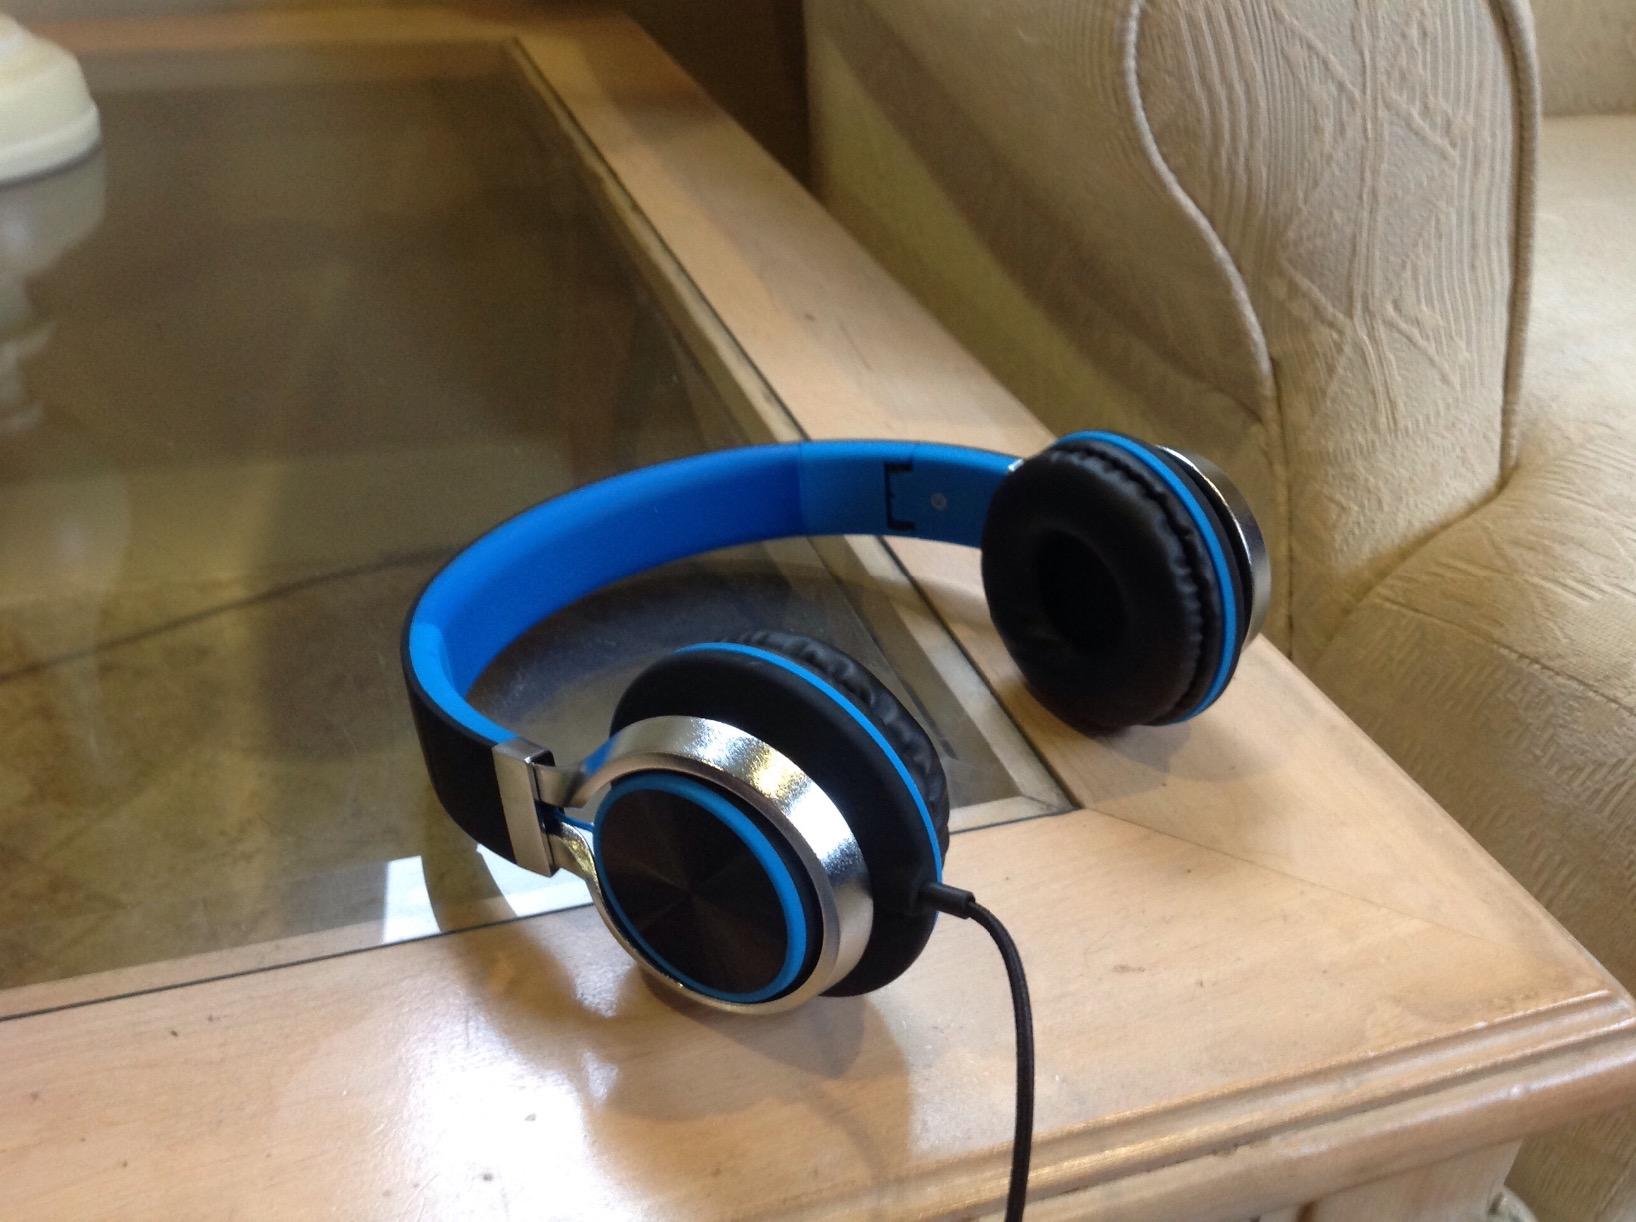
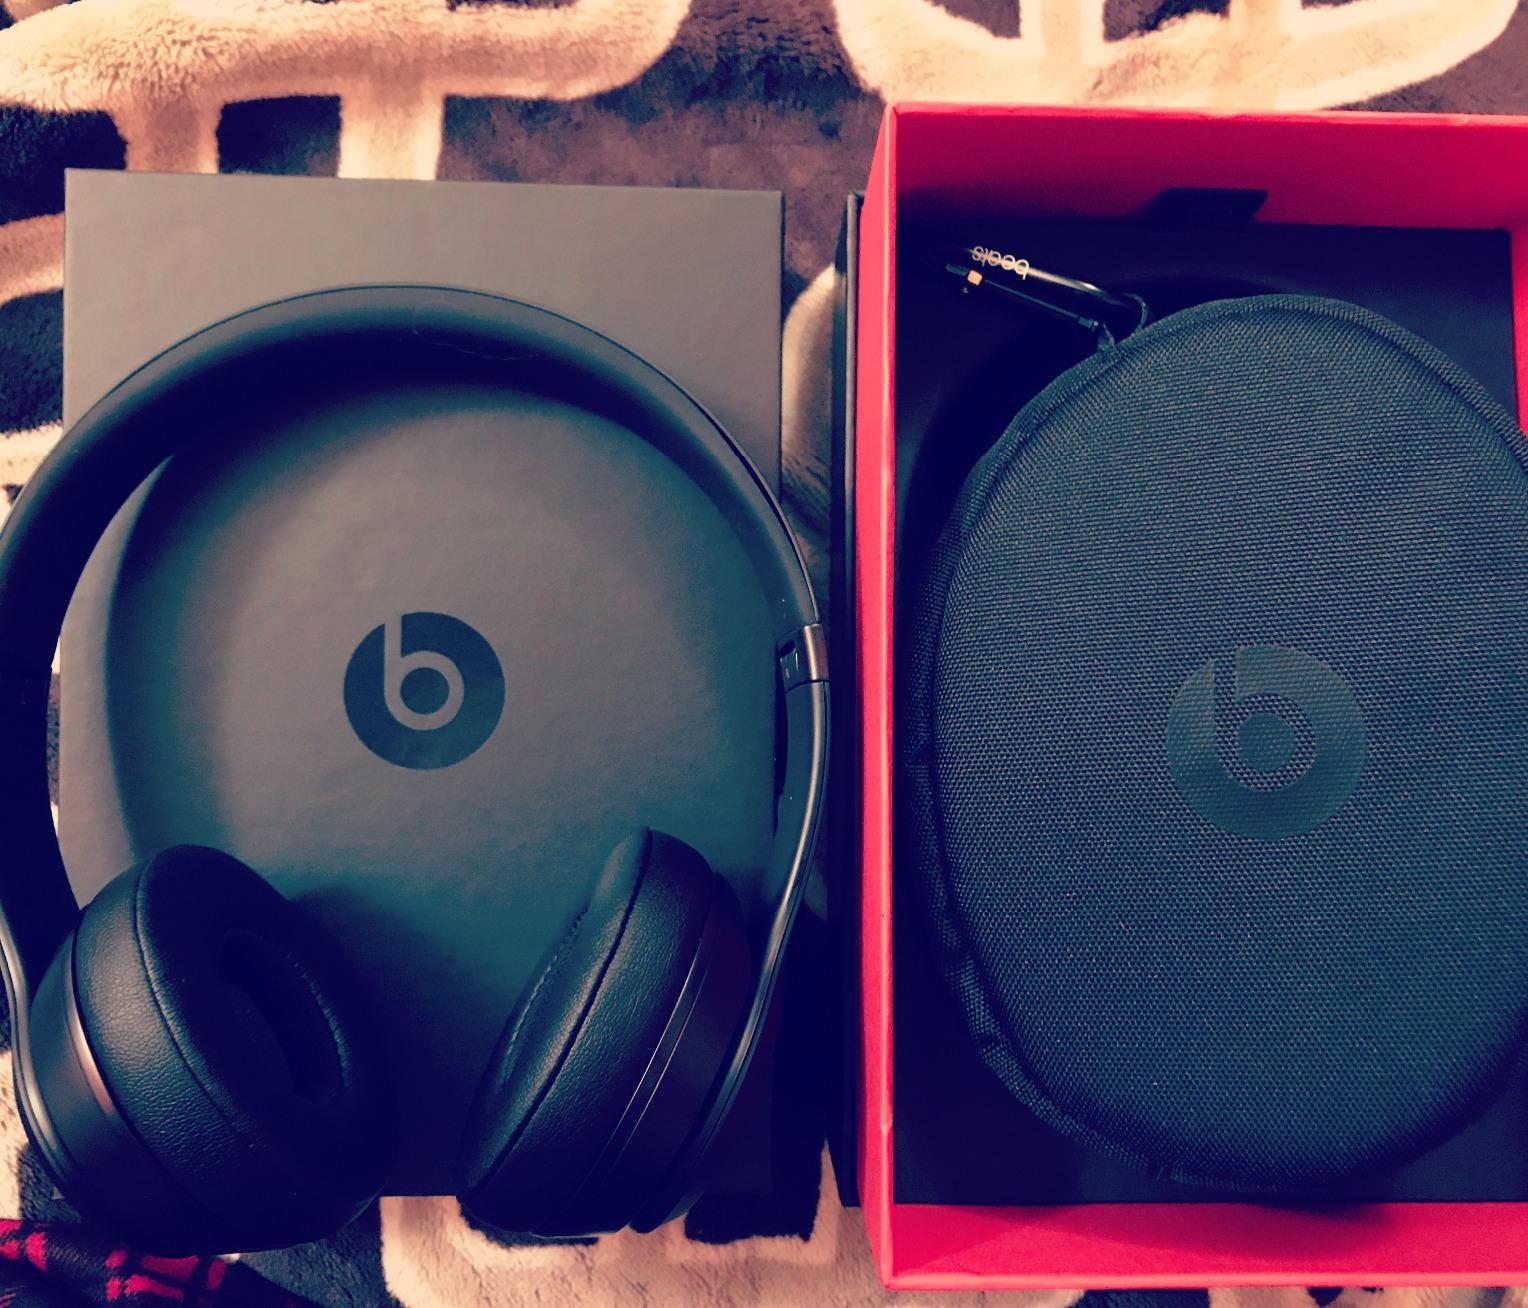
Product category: headphones
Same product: no